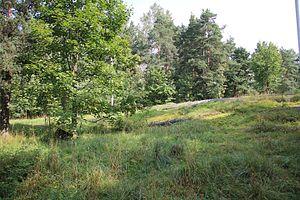
Cet article donne une une liste de parcs d'Helsinki en Finlande.